Crime Without Passion

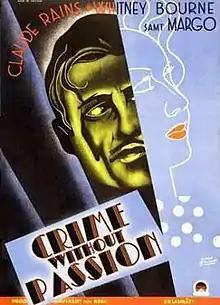

Crime Without Passion is a 1934 American drama film directed by Ben Hecht and Charles MacArthur and starring Claude Rains. It is the first of four pictures written, produced and directed by Hecht and MacArthur for Paramount Pictures. Sixty to seventy percent of the film was directed by cinematographer Lee Garmes.